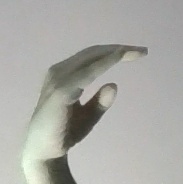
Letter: jeem